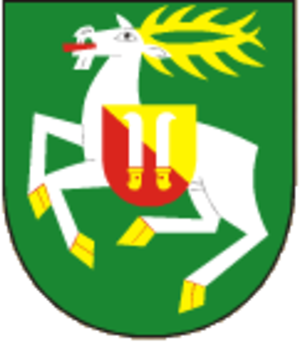
Lhota est une commune du district de Přerov, dans la région d'Olomouc, en Tchéquie. Sa population s'élevait à 320 habitants en 2018.